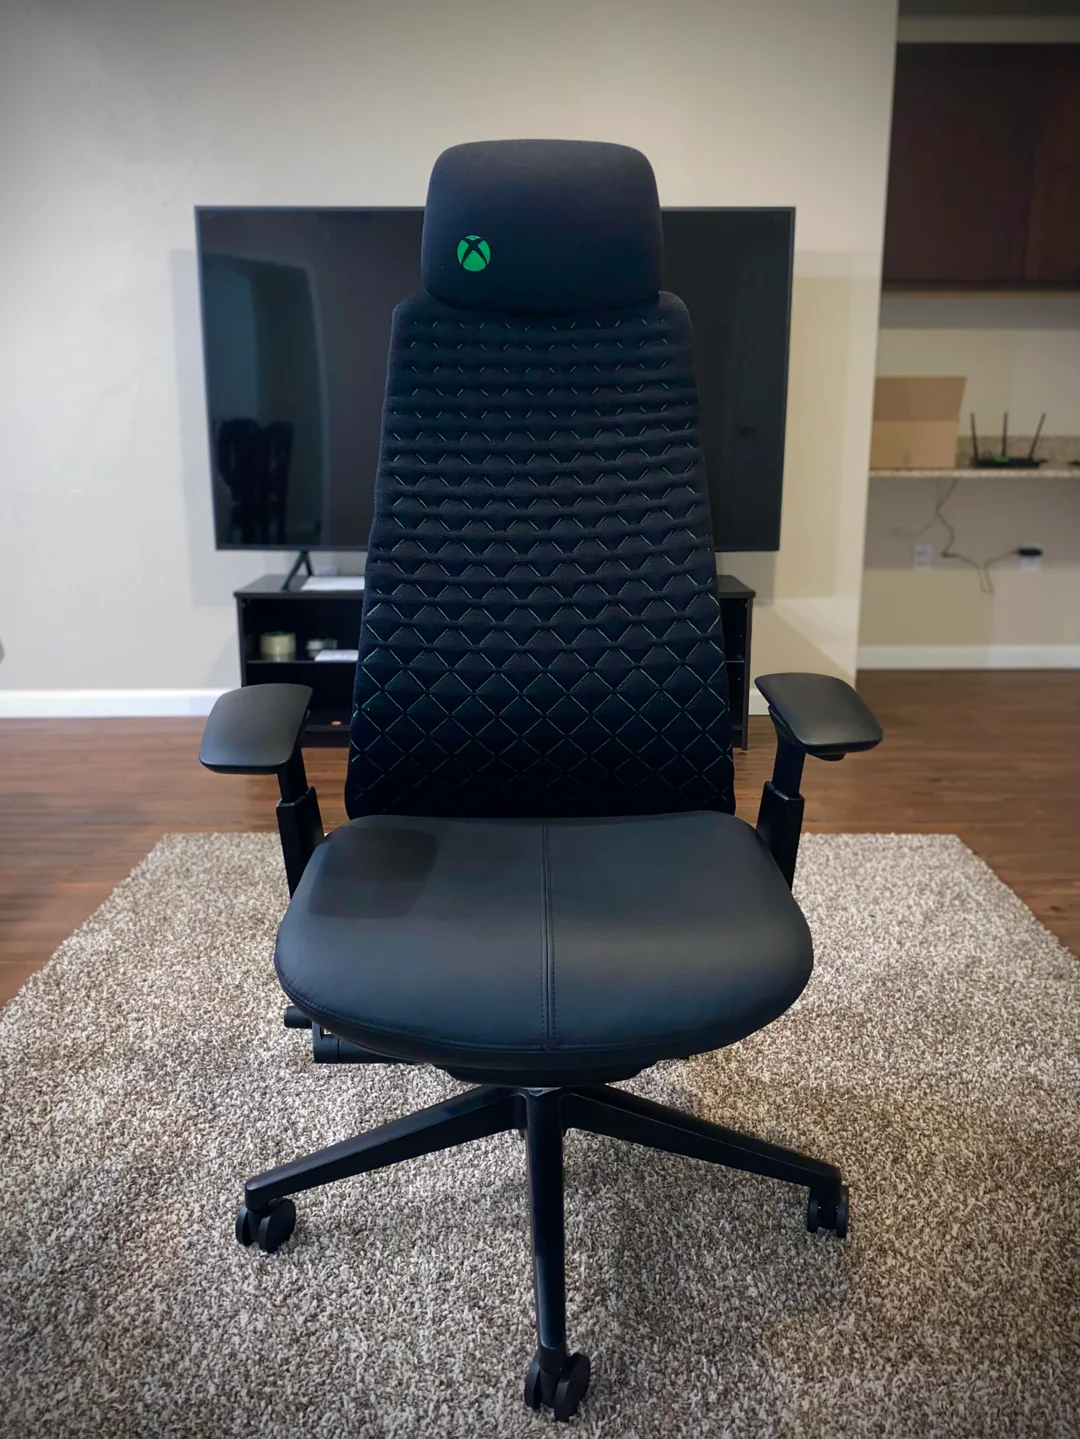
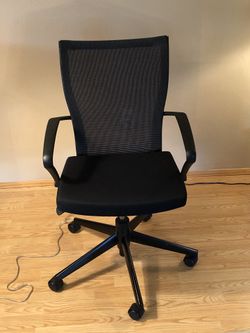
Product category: items_chair
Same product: no